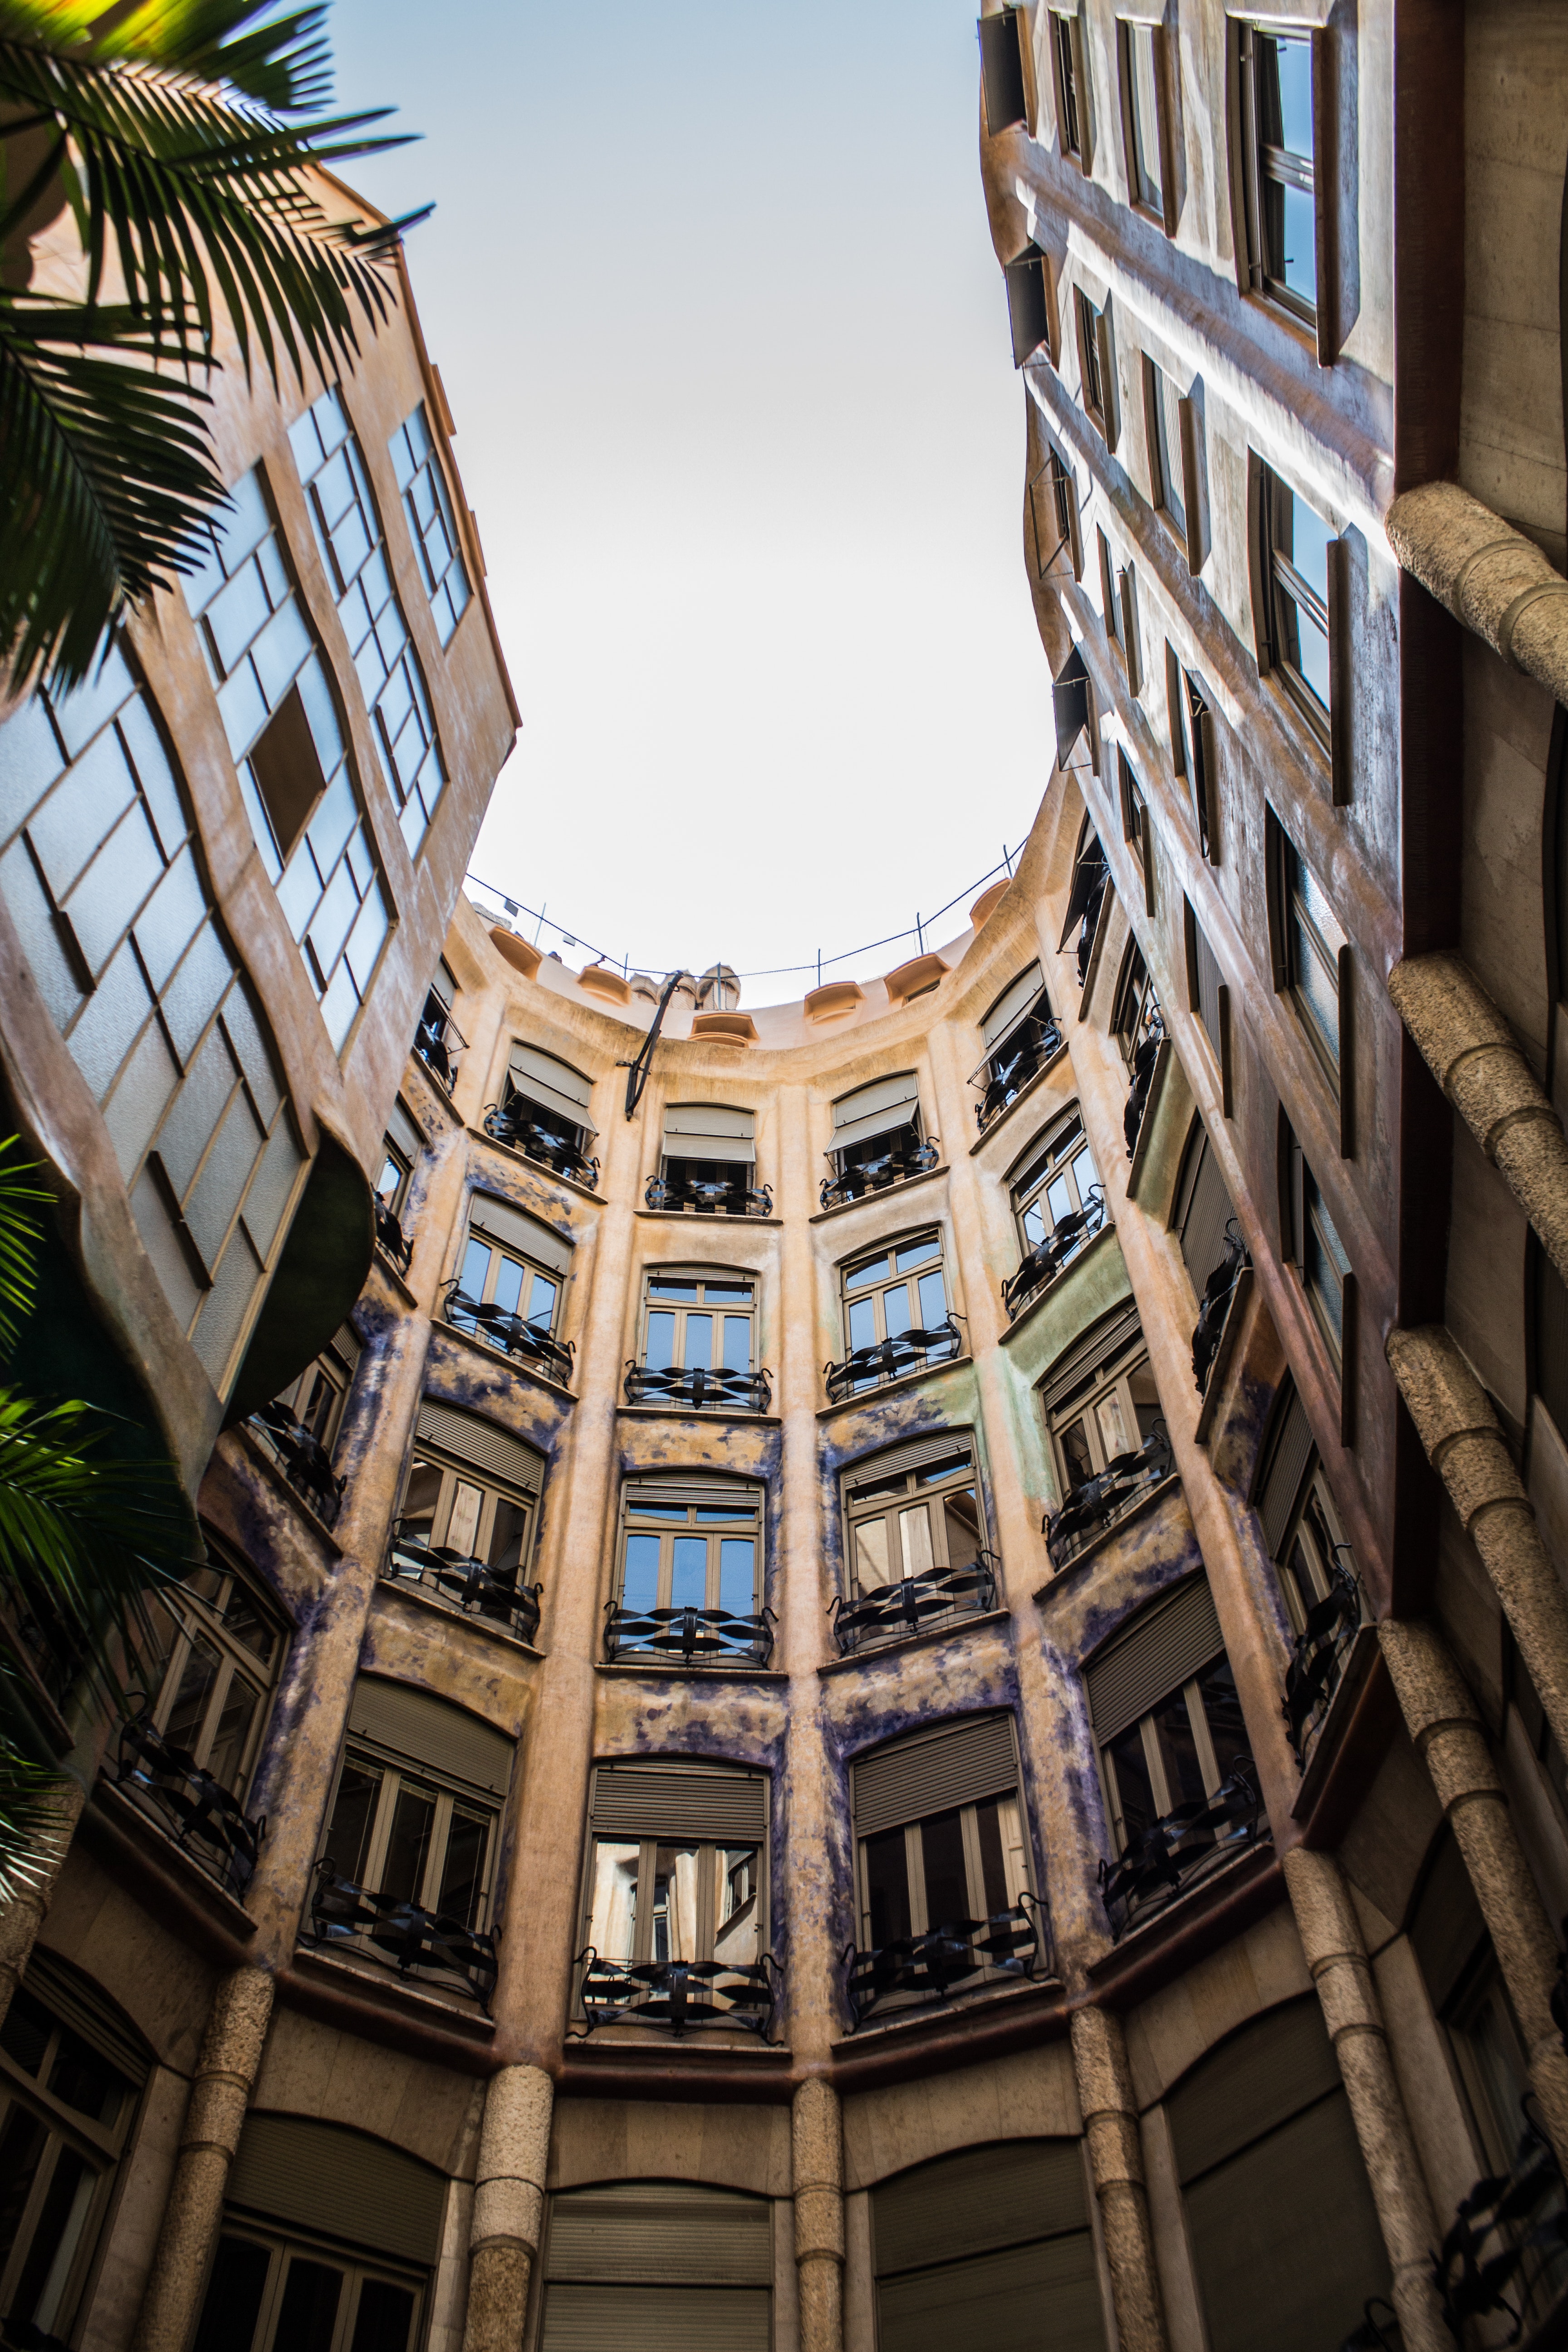
architecture, building, urban area, blue, daytime, sky, landmark, town, symmetry, human settlement, mixed use, facade, metropolitan area, city, neighbourhood, metropolis, tree, apartment, design, residential area, house, window, condominium, real estate, reflection, daylighting, street, plant, metal, tourism, commercial building, balcony